Egg tossing (behavior)

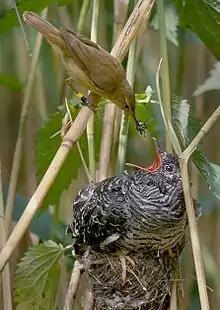
Reed warbler feeding common cuckoo brood parasite

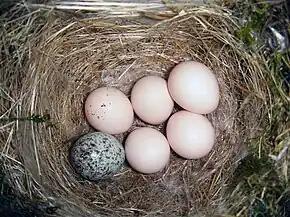
Brown headed cowbird egg in an eastern phoebe nest

There are several species that will increase their offspring's chance of survival through a means that is slightly different than egg tossing, which is brood parasitism. These species will lay their eggs in nests of different species, allowing the offspring to survive without their direct contributions. Some bird species that exhibit this behavior are the black-headed duck, the common cuckoo, and the cowbirds. There are two types of brood parasitism; one which the females lay their eggs in the nest of the same species, and one where the eggs are laid in the nest of a different species.